The Flower Book (Edward Burne-Jones)

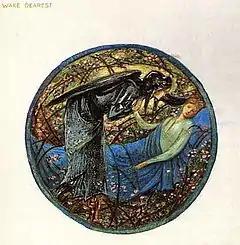
"Wake Dearest", from the printed facsimiles

The Flower Book by the English artist Edward Burne-Jones (1833–1898) is a series of 38 round watercolours, each about across, painted from 1882 to 1898. The paintings do not depict flowers; rather, they were inspired by the flowers' names. Burne-Jones called them "a series of illustrations to the Names of Flowers". "Not a single flower itself appears", according to his wife Georgiana. They were painted for his private pleasure, many while he was resting at his summer home in Rottingdean, and were described by his wife as the "most soothing piece of work that he ever did". In 1905 Georgiana, by then a widow, published a limited edition of high-quality colour facsimiles.